Olavi Hänninen

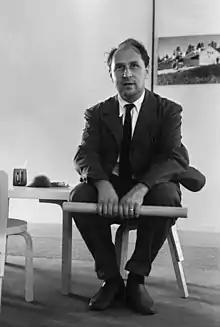
Olavi Hänninen in 1957.

Olavi Tapio Hänninen (14 December 1920, in Lapinlahti – 16 June 1992 in Espoo) was a Finnish designer and interior architect.